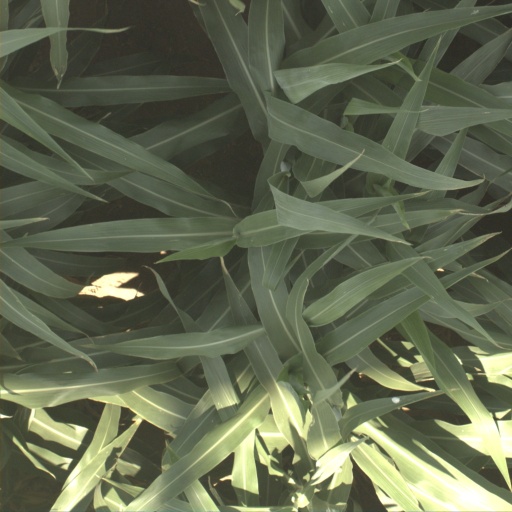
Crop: sorghum